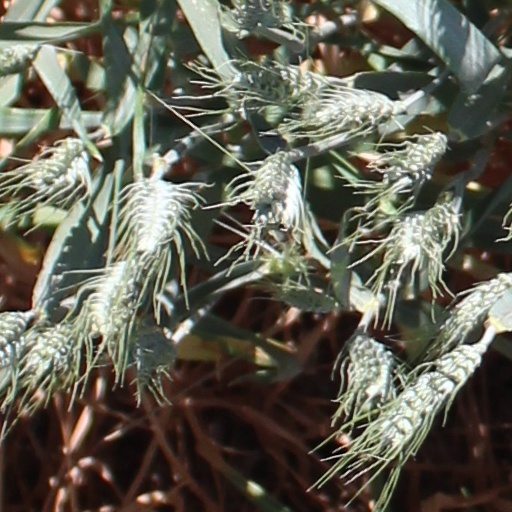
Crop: wheat